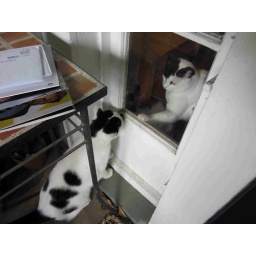
Kisi is an indoor cat, and Happy is an outdoor kitty from across the street who comes by on his rounds.